Baynard's Castle

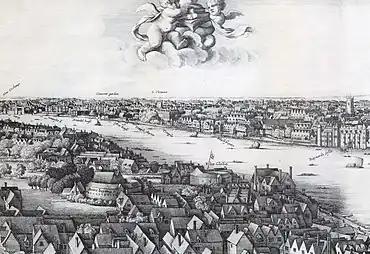
"Long View of London from Bankside", detail from a 1647 engraving by Wenceslaus Hollar. Baynard's Castle is at far right, on the far side (north side) of the River Thames, with the Church of St. Andrew-by-the-Wardrobe behind it. The Blackfriars is a short distance upstream at left.

A "Hospice called le Old Inne by Pauls Wharfe" is listed in the possessions of Edward of Norwich, 2nd Duke of York, who was killed at the Battle of Agincourt in 1415. He may have acquired the house by his marriage to Philippa de Mohun, widow of Walter Fitzwalter (d. 1386).